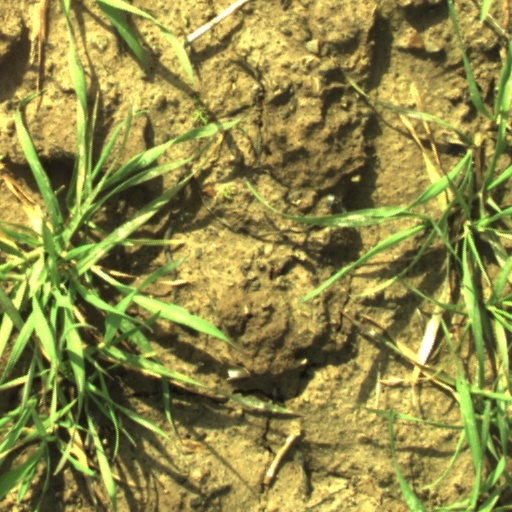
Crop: wheat